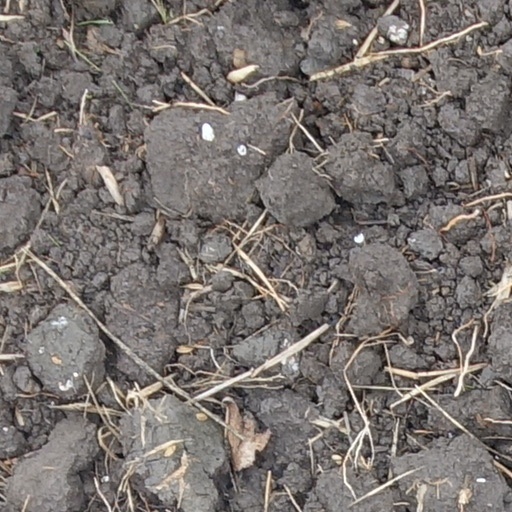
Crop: wheat